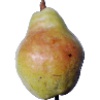
Label: Pear Williams 1